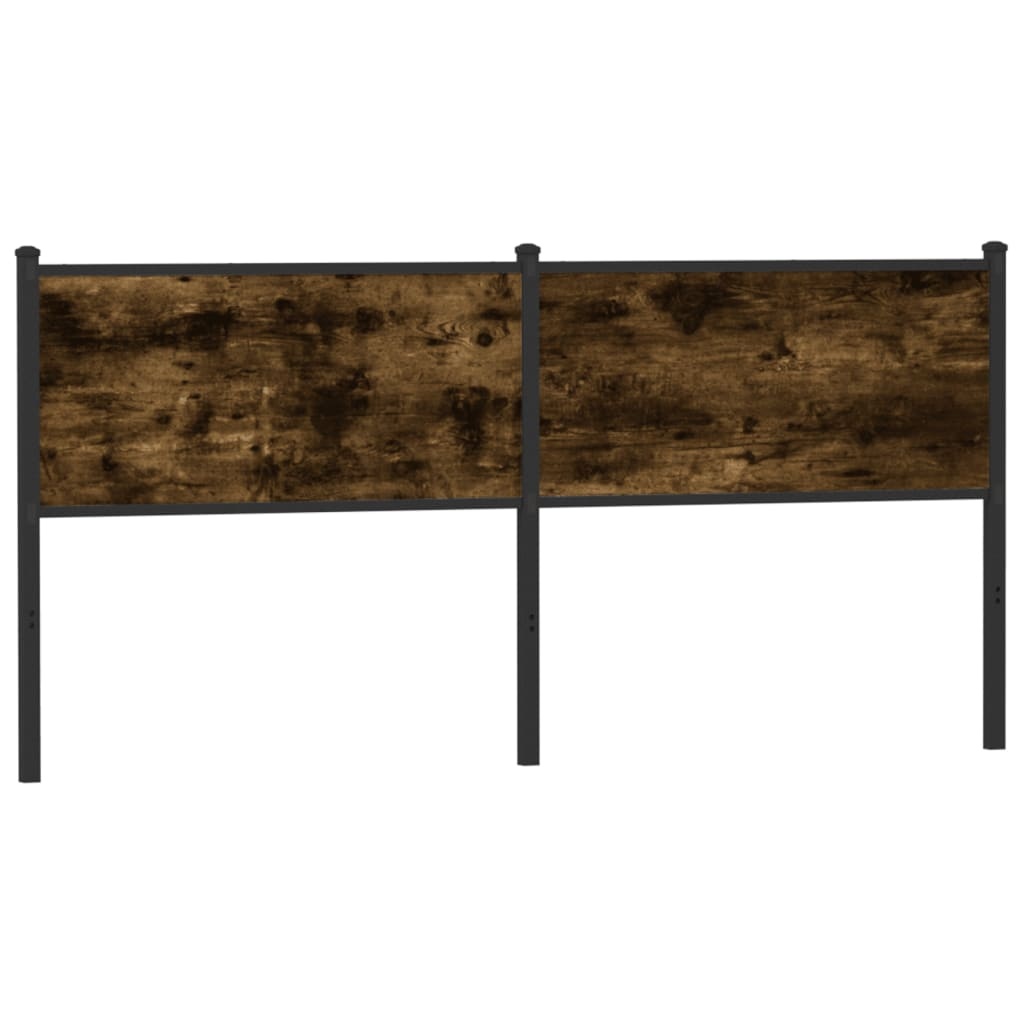
Testiera Rovere Fumo 160 cm in Legno Multistrato e Acciaio
Questa elegante testiera conferisce al giroletto un aspetto completo e si adatta a qualsiasi camera da letto. Materiale stabile e durevole: Il tecnico è un materiale stabile e durevole con una superficie liscia che è resistente all'umidità, alla deformazione, e alla spaccatura, quindi è una scelta affidabile per vari progetti. Telaio robusto: Costruita con un robusto telaio in acciaio, questa testiera offre una maggiore resistenza e durata, garantendo una vestibilità sicura e stabile per il tuo letto. Supporto eccellente: La testata del letto vi offre un eccellente supporto per la schiena quando siete seduti sul letto per leggere o guardare la TV. Stile industriale: aggiungi un affascinante stile industriale ai tuoi interni attuali. Aggiunge alla tua camera da letto un design ispirato alle vecchie fabbriche e agli spazi industriali. Buono a sapersi: Il giroletto e il materasso non sono inclusi nella consegna. Le testiere con i tubi quadrati sono adatte solo ai letti con i tubi quadrati del nostro negozio. Colore: Rovere fumo Materiale: Legno multistrato e acciaio Dimensioni complessive: 167 x 3 x 91,5 cm (L x L x A) Larghezza del materasso adatto: 160 cm Assemblaggio richiesto: Sì
Brand: Nion_MaxiStore
Category: Furniture > Beds & Accessories > Headboards